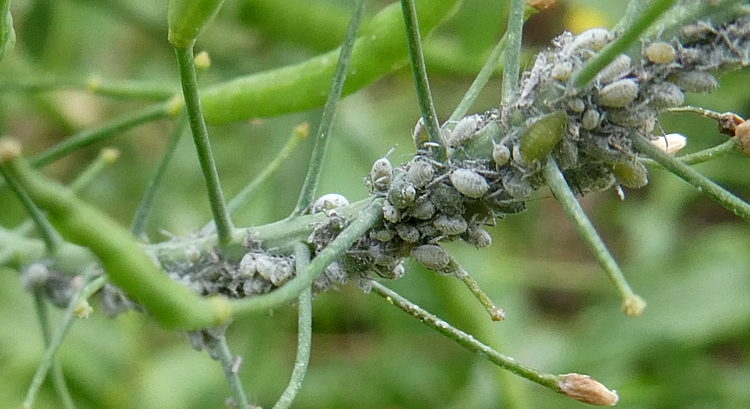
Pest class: cabbage_aphid